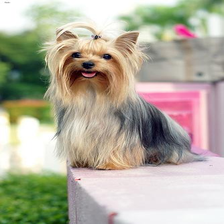
Species: dog
Breed: yorkshire terrier